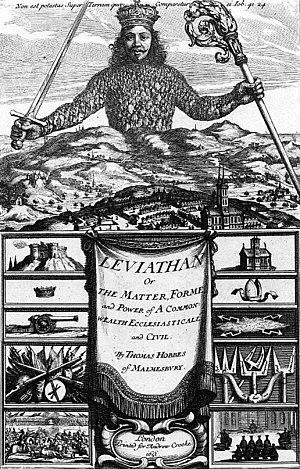
Le contractualisme aussi appelé théorie du contrat, est un courant moderne de philosophie politique qui pense l'origine de la société et de l'État comme un contrat originaire entre les hommes, par lequel ceux-ci acceptent une limitation de leur liberté en échange de lois garantissant la perpétuation du corps social.
La Défense du peuple anglais, pamphlet de John Milton.
La peine de mort, ou peine capitale, est une peine prévue par la loi consistant à exécuter une personne ayant été reconnue coupable d'une faute qualifiée de « crime capital ». La sentence est prononcée par l'institution judiciaire à l'issue d'un procès. En l'absence d'un procès, ou dans les cas où celui-ci n'est pas réalisé par une institution reconnue, on parle d'exécution sommaire, d'acte de vengeance ou de justice privée. La peine de mort est diversement considérée selon les époques et les régions géographiques.
Thomas Hobbes est un philosophe anglais. Son œuvre majeure, Léviathan, eut une influence considérable sur la philosophie politique moderne, par sa conceptualisation de l'état de nature et du contrat social, conceptualisation qui fonde les bases de la souveraineté. Quoique souvent accusé de conservatisme excessif, ayant inspiré des auteurs comme Maistre et Schmitt, le Léviathan eut aussi une influence considérable sur l'émergence du libéralisme et de la pensée économique libérale du XXᵉ siècle, et sur l'étude des relations internationales et de son courant rationaliste dominant : le réalisme.
L’état de nature est une notion de philosophie politique forgée par les théoriciens du contrat à partir du XVIIᵉ siècle qui s'oppose à l'état civil. Elle désigne la situation dans laquelle l'humanité se serait trouvée avant l'émergence de la société, et particulièrement avant l'institution de l'État et du droit positif. Bien que certains aient cru à la réalité de l'état de nature, le concept est d'ordinaire pensé comme une hypothèse méthodologique, utile indépendamment de sa véracité historique. Il existe différentes conceptions de l'état de nature, largement différentes selon leurs auteurs. On retrouve sur les débats au sujet de l'état de nature l'idée du Bon Sauvage, et celle de Hobbes, entre autres. Dans tous les cas, l'état de nature est situé dans un temps reculé, avant la naissance des sociétés étatiques. Selon le point de vue des partisans d'une nature bonne, le développement des sociétés étatiques met globalement fin à cet état.